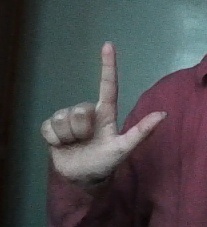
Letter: laam